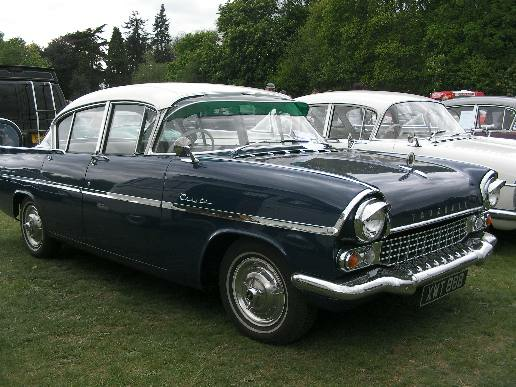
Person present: No